Pile (heraldry)

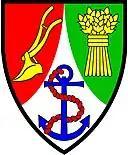
"per pile" or "tierced per pile" gules, vert and argent

The distinction between "a pile" and a field divided "per chevron inverted", or between "a pile inverted" and a field "per chevron", can be uncertain.